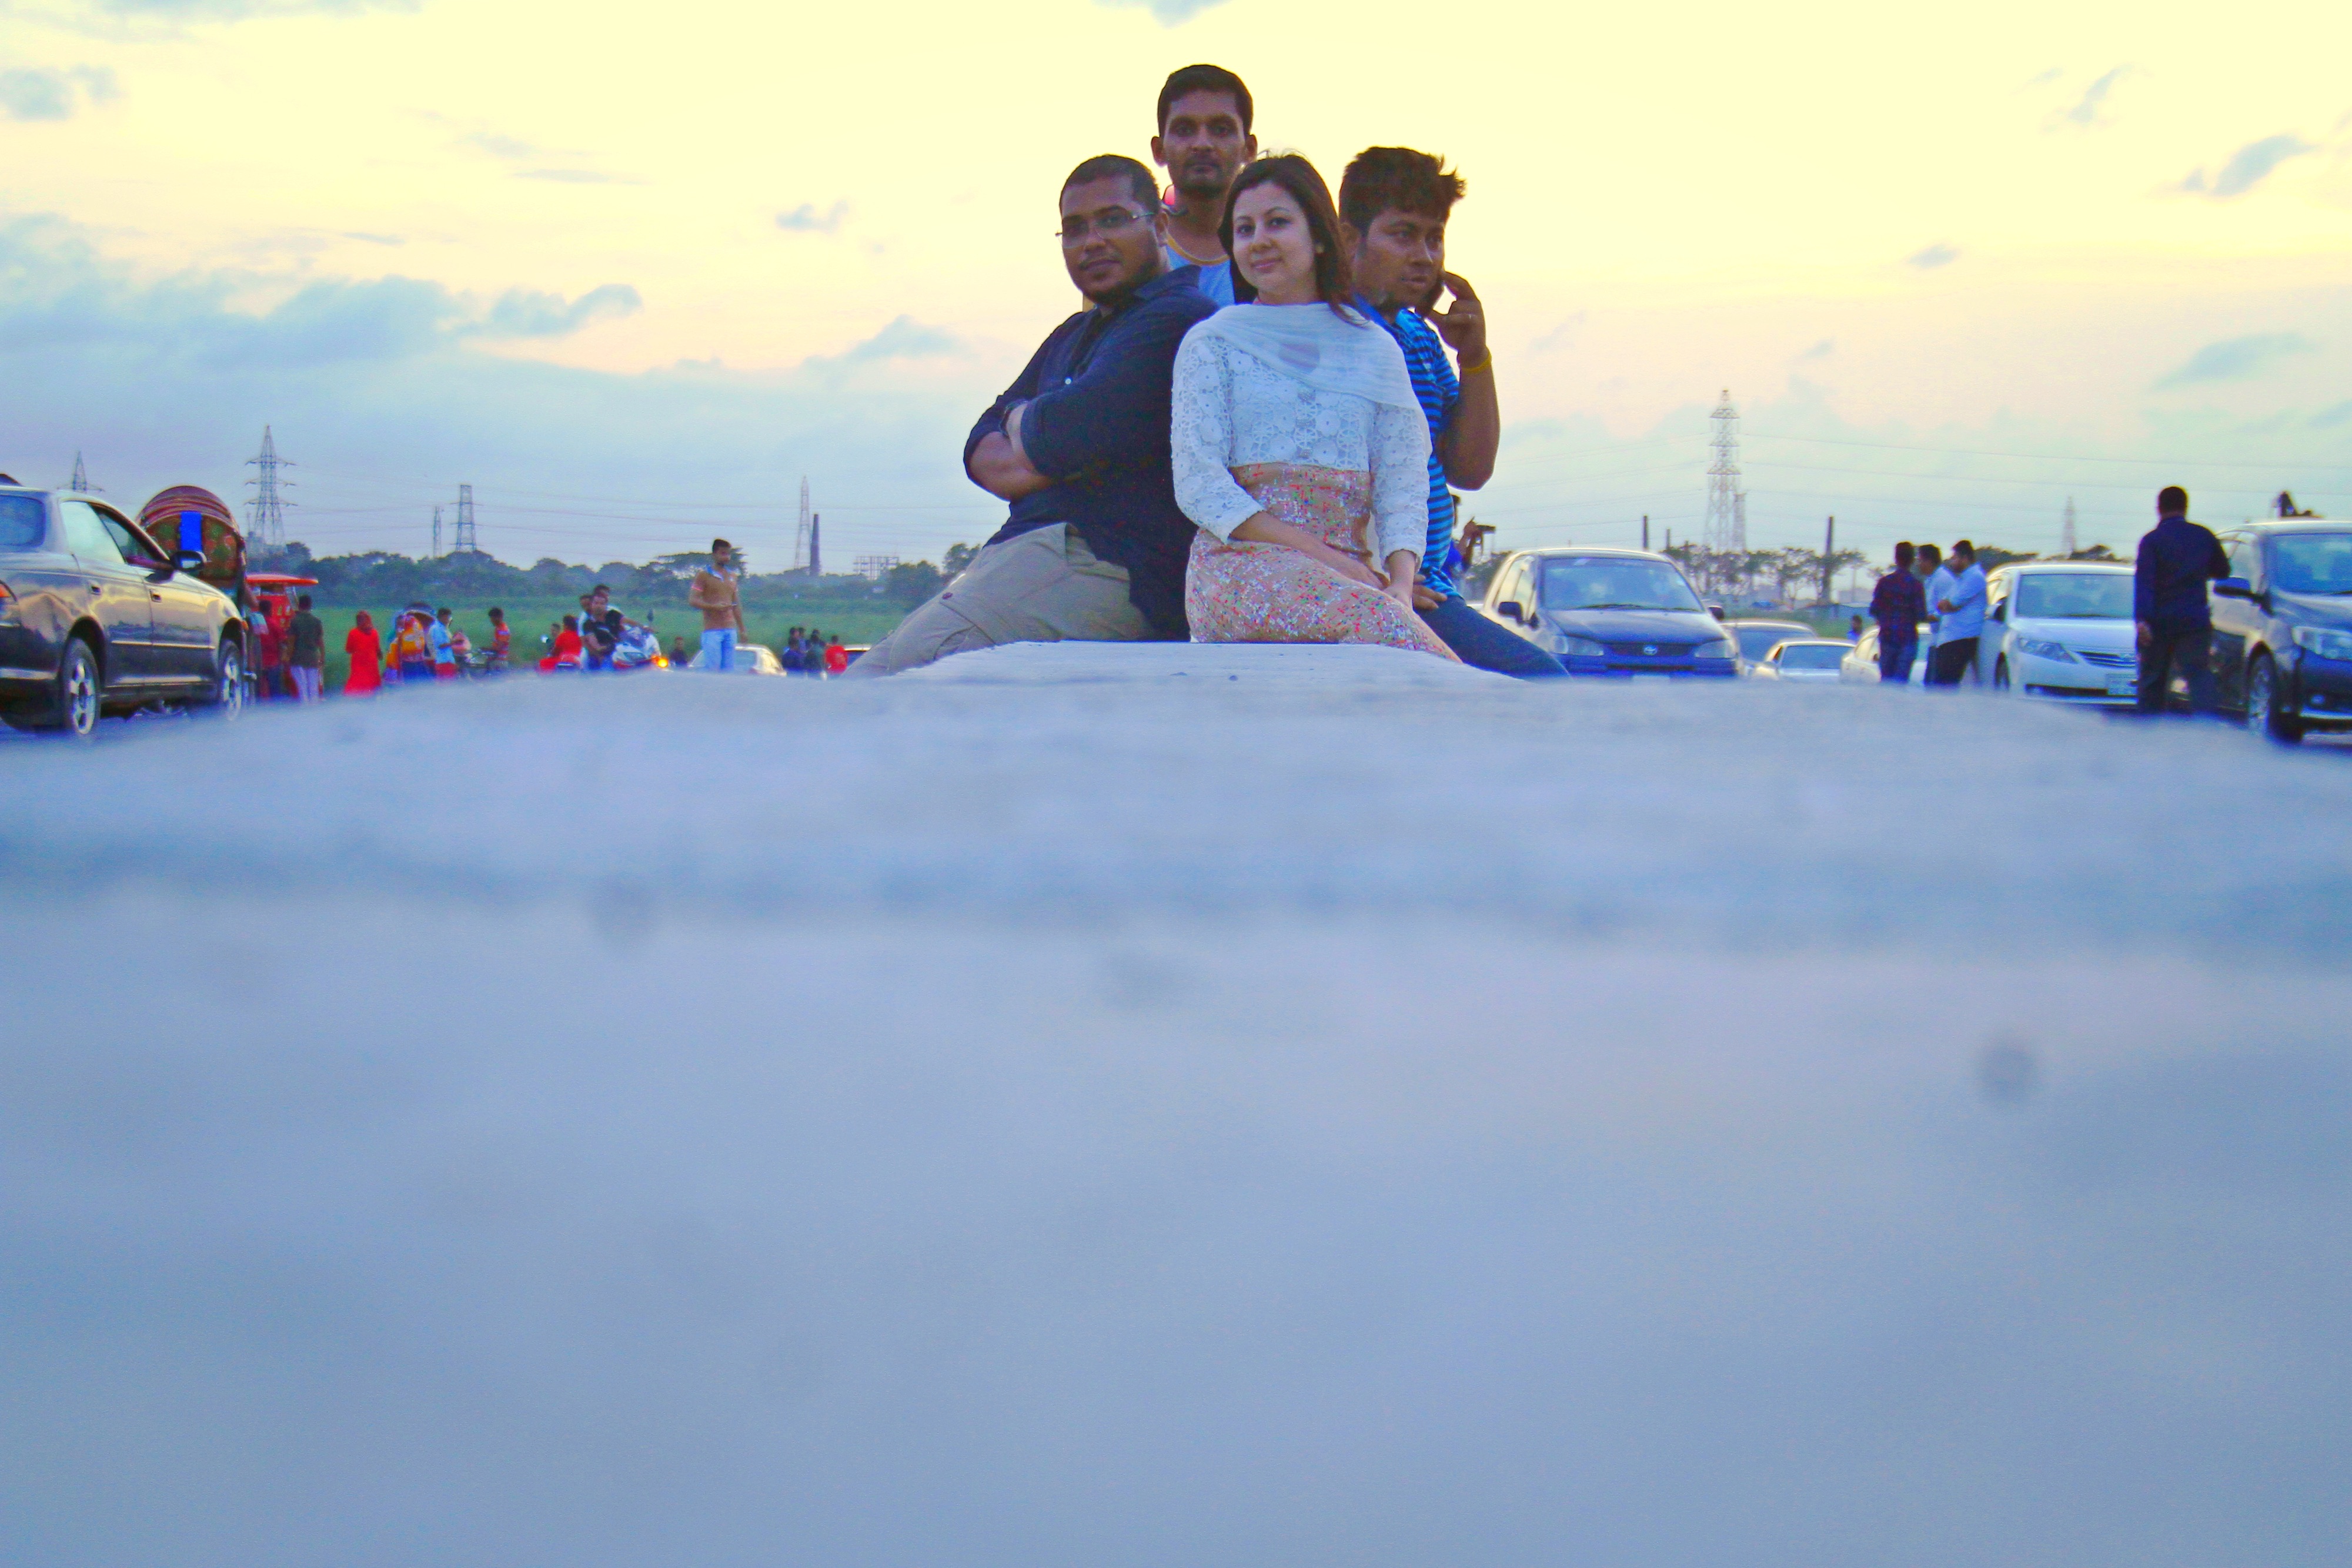
vehicle